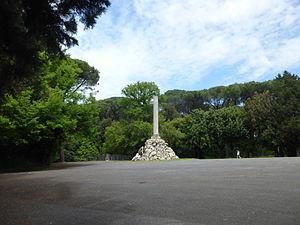
La Villa Glori est un parc de 25 hectares, situé à Rome, Municipio II, dans le quartier de Parioli. Un temps, il a été appelé le Parc du Souvenir.